Matt Jarvis

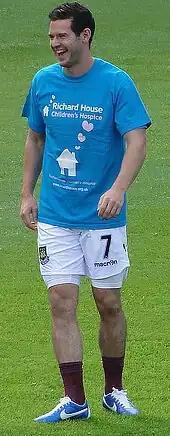
Jarvis training with West Ham United in 2012

Matthew Thomas Jarvis (born 22 May 1986) is an English former professional footballer who played as a winger.